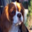
Label: dog